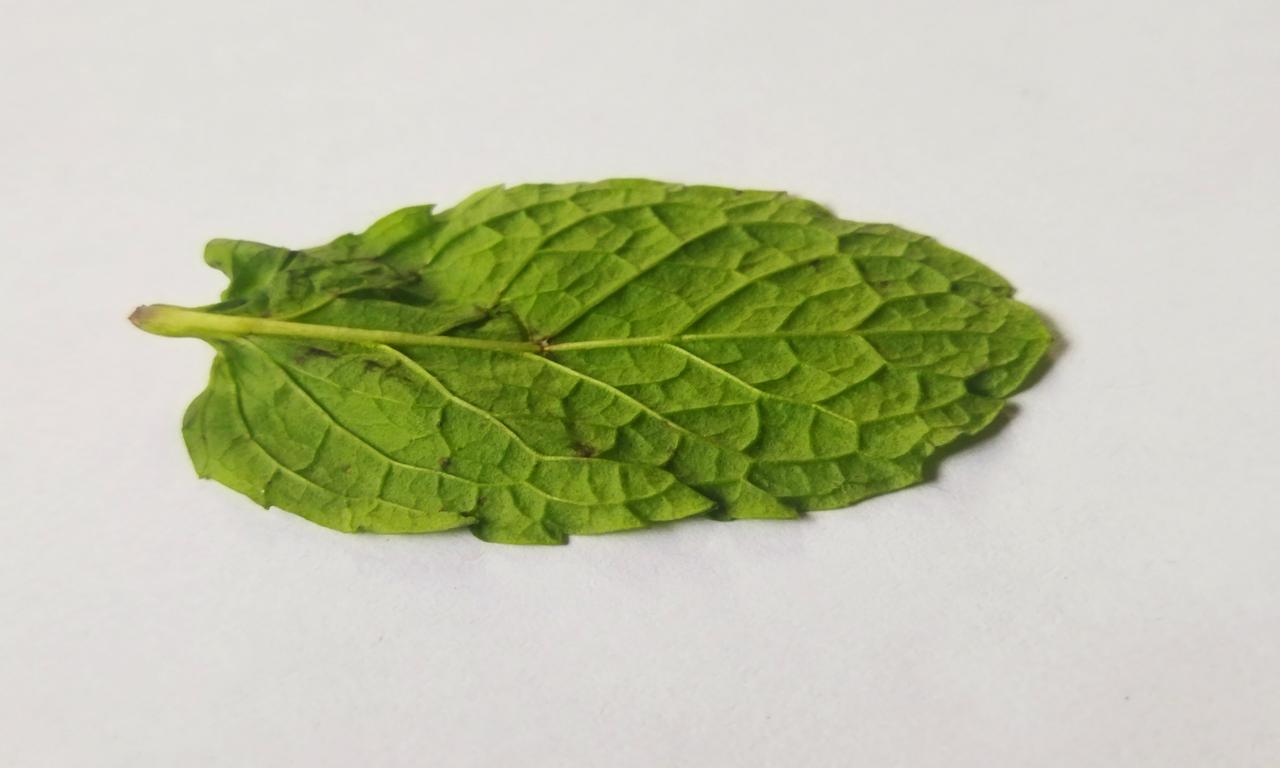
Label: Fresh